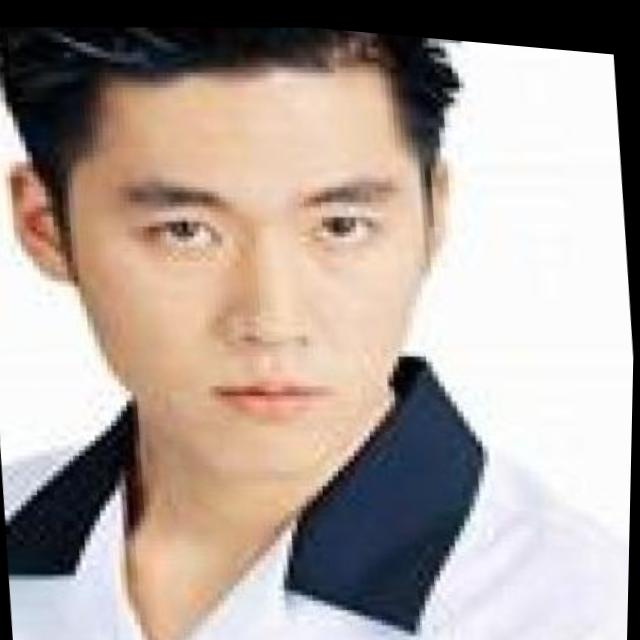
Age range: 21-44